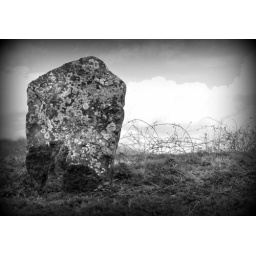
Standing Stone in black & white